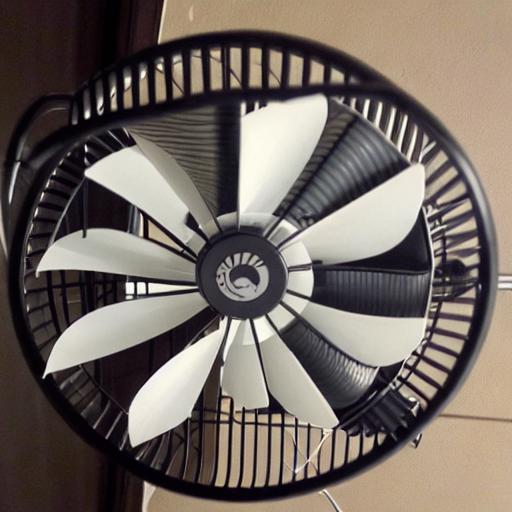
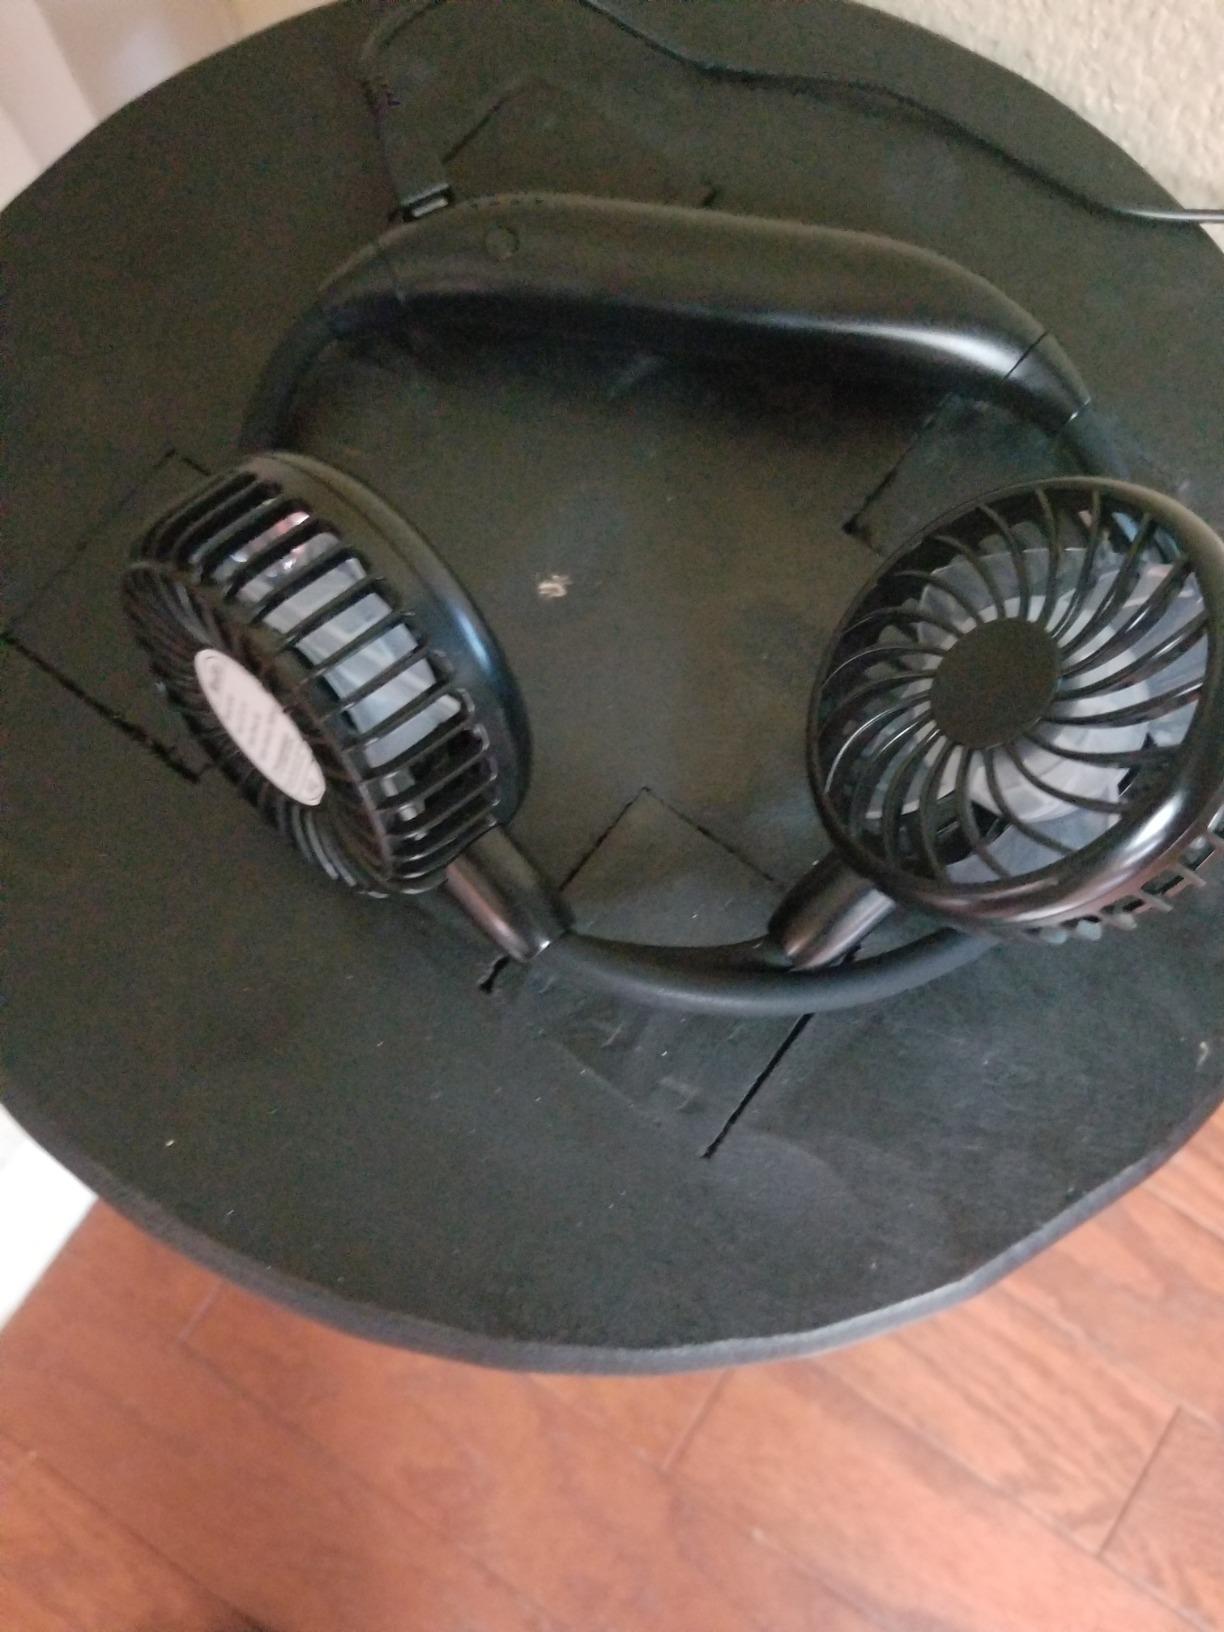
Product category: fan
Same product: no